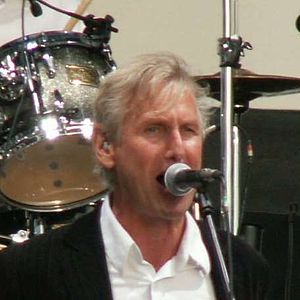
Tv·2 / Historie / Debut (1981-1983)
Steffen Brandt i 2005 ved Grøn Koncert i Odense
tv·2 er et aarhusiansk pop-/rockband, der siden 1983 har været et populært band i Danmark. Det er et af de ældste, stadigt aktive bands i Danmark. Under det selvironiske slogan Danmarks Kedeligste Orkester har bandet med forsanger Steffen Brandt i front været flittige gæster på landets store koncertscener, bl.a. Grøn Koncert og musikfestivaler, ligesom mange af bandets albums har solgt et sekscifret antal eksemplarer. I alt har bandet inden udgivelsen af albummet Det gode Liv i februar 2015 solgt tæt på 2.1 millioner album i Danmark. Med afsæt i 80'ernes minimalistiske nyrock har tv·2 i de seneste mere end 30 år udviklet sig til et af de mest folkekære danske bands uden at miste skarpheden.